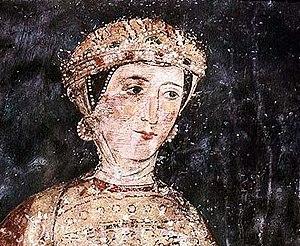
Cet article traite des religions ou phénomènes religieux, passés et présents, des populations sur le territoire de l'actuelle Bulgarie.